Language primitive

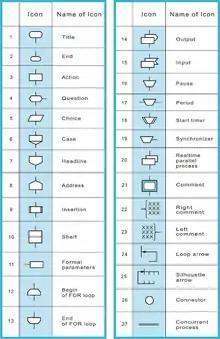
Primitives in the visual programming language DRAKON

In computing, language primitives are the simplest elements available in a programming language. A primitive is the smallest 'unit of processing' available to a programmer of a given machine, or can be an atomic element of an expression in a language.